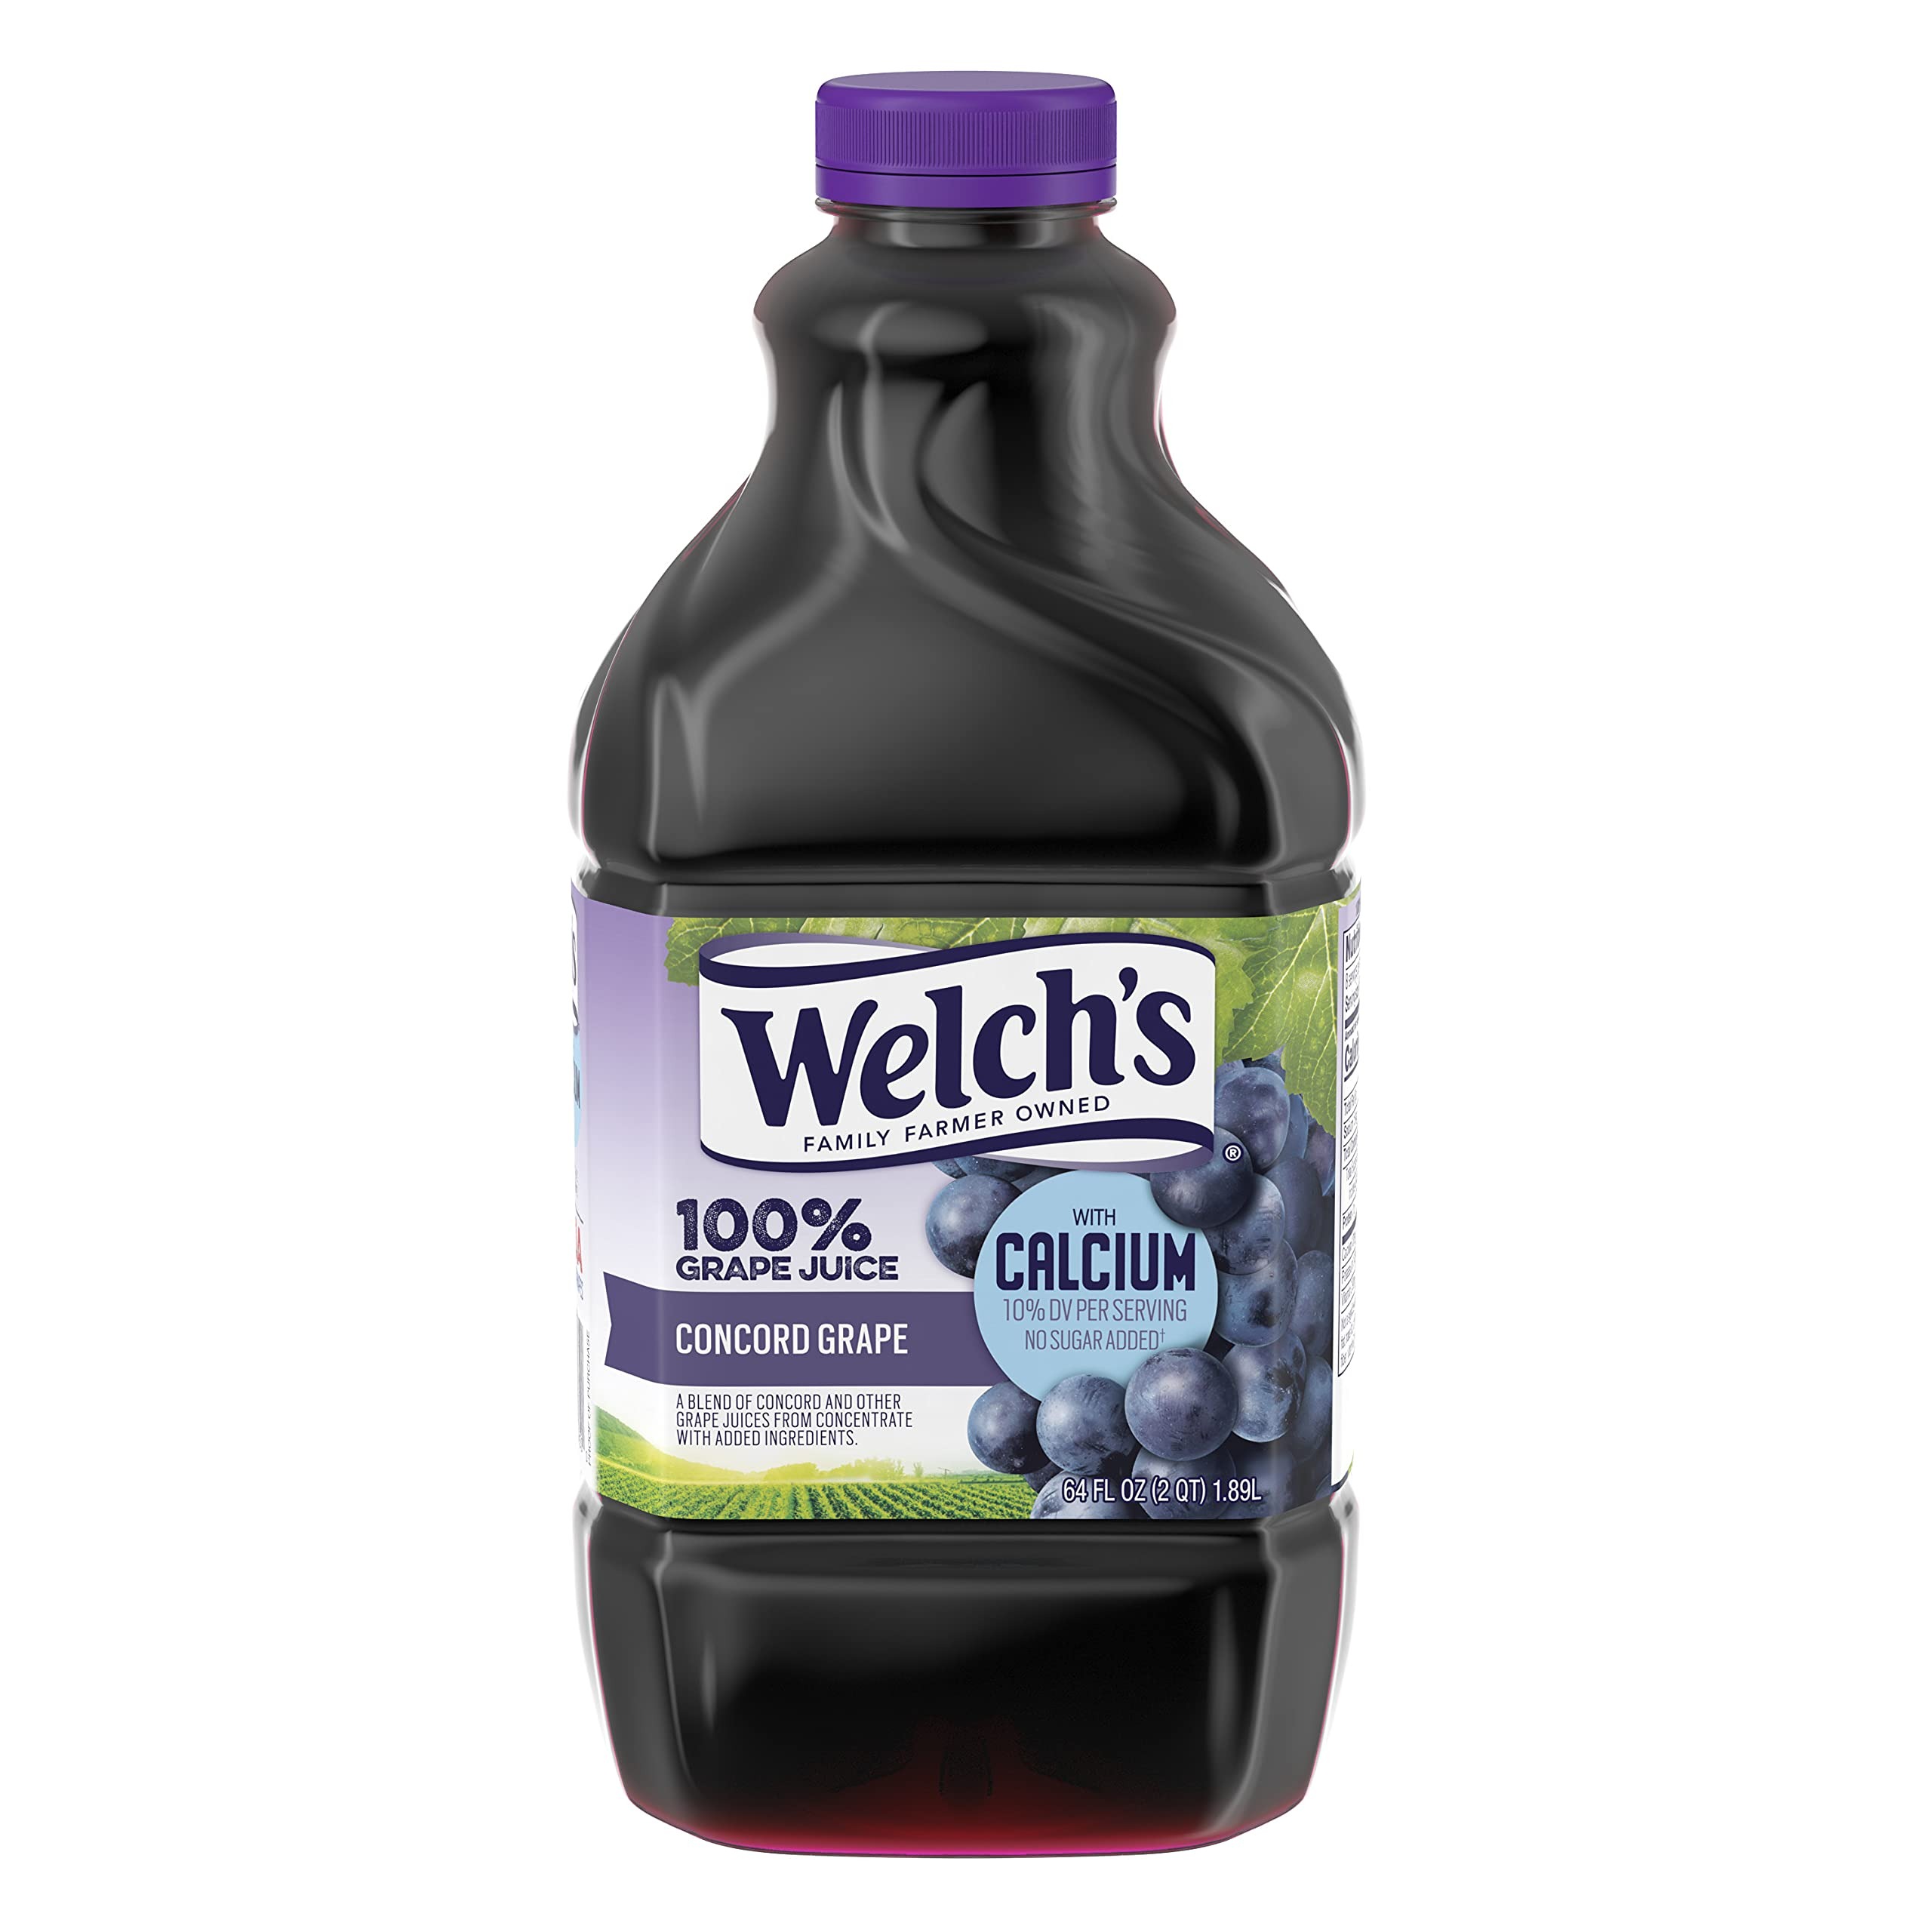
Item Name: Welch's Juice with Calcium, Concord Grape, 64 Oz
Value: 64.0
Unit: Fl Oz

Price: 4.05